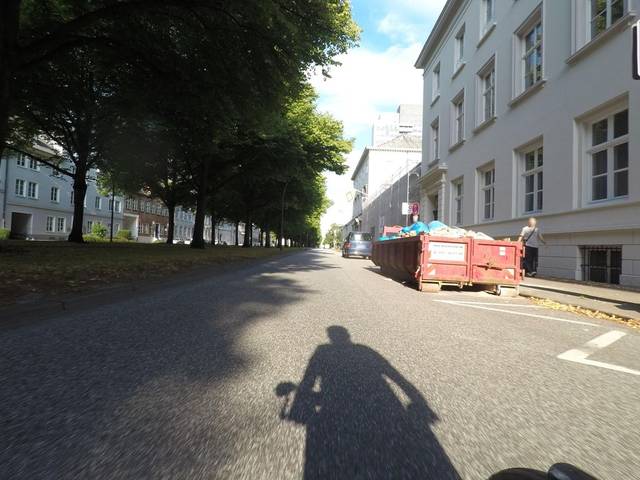
Region: Germany
Coordinates: 53.546, 9.938